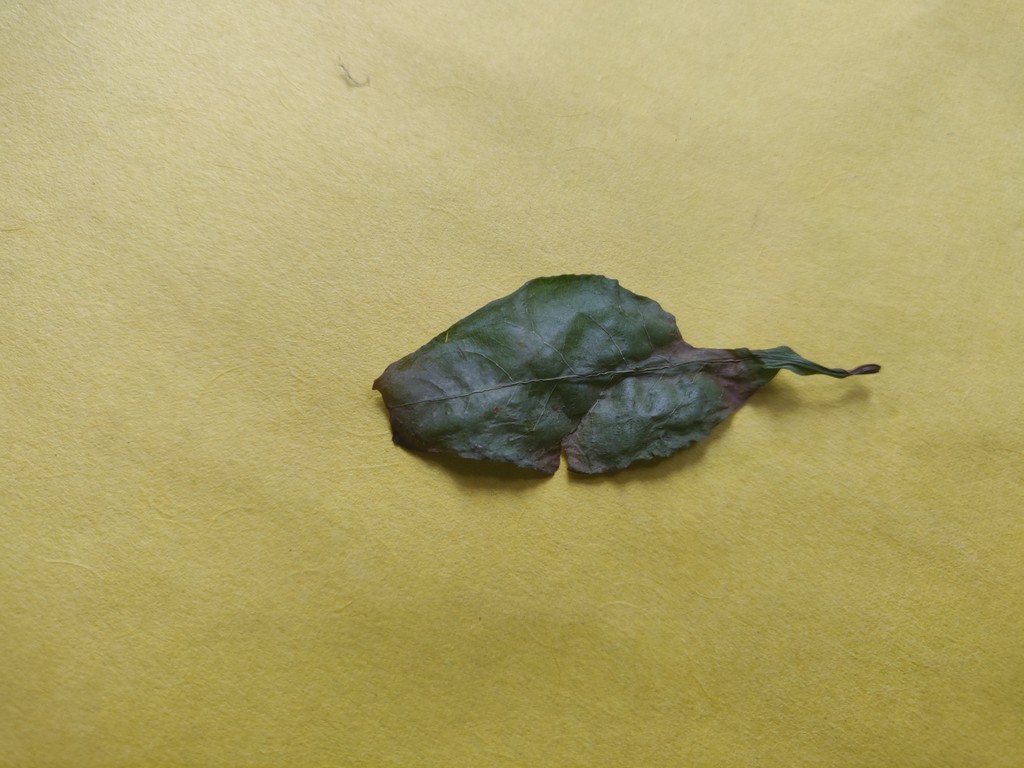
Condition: Dried
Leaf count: single
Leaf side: unknown